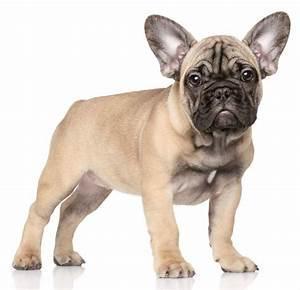
dog